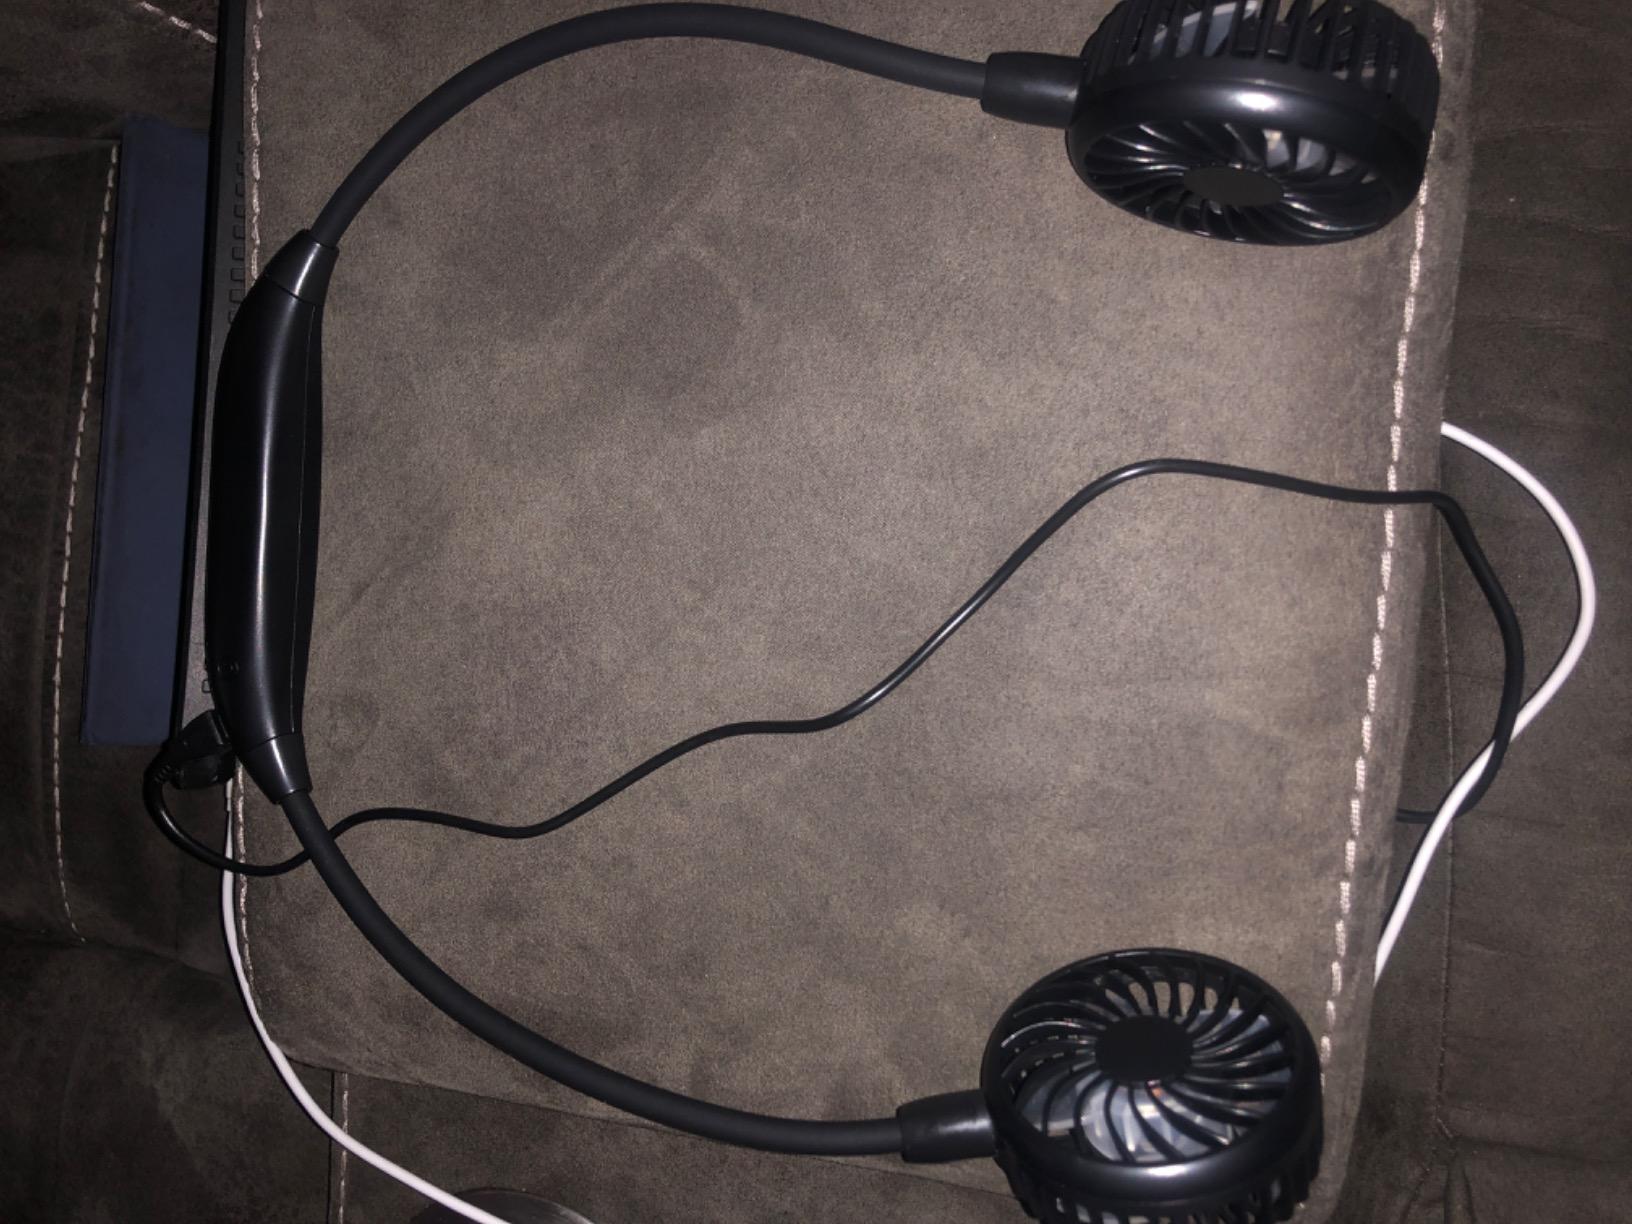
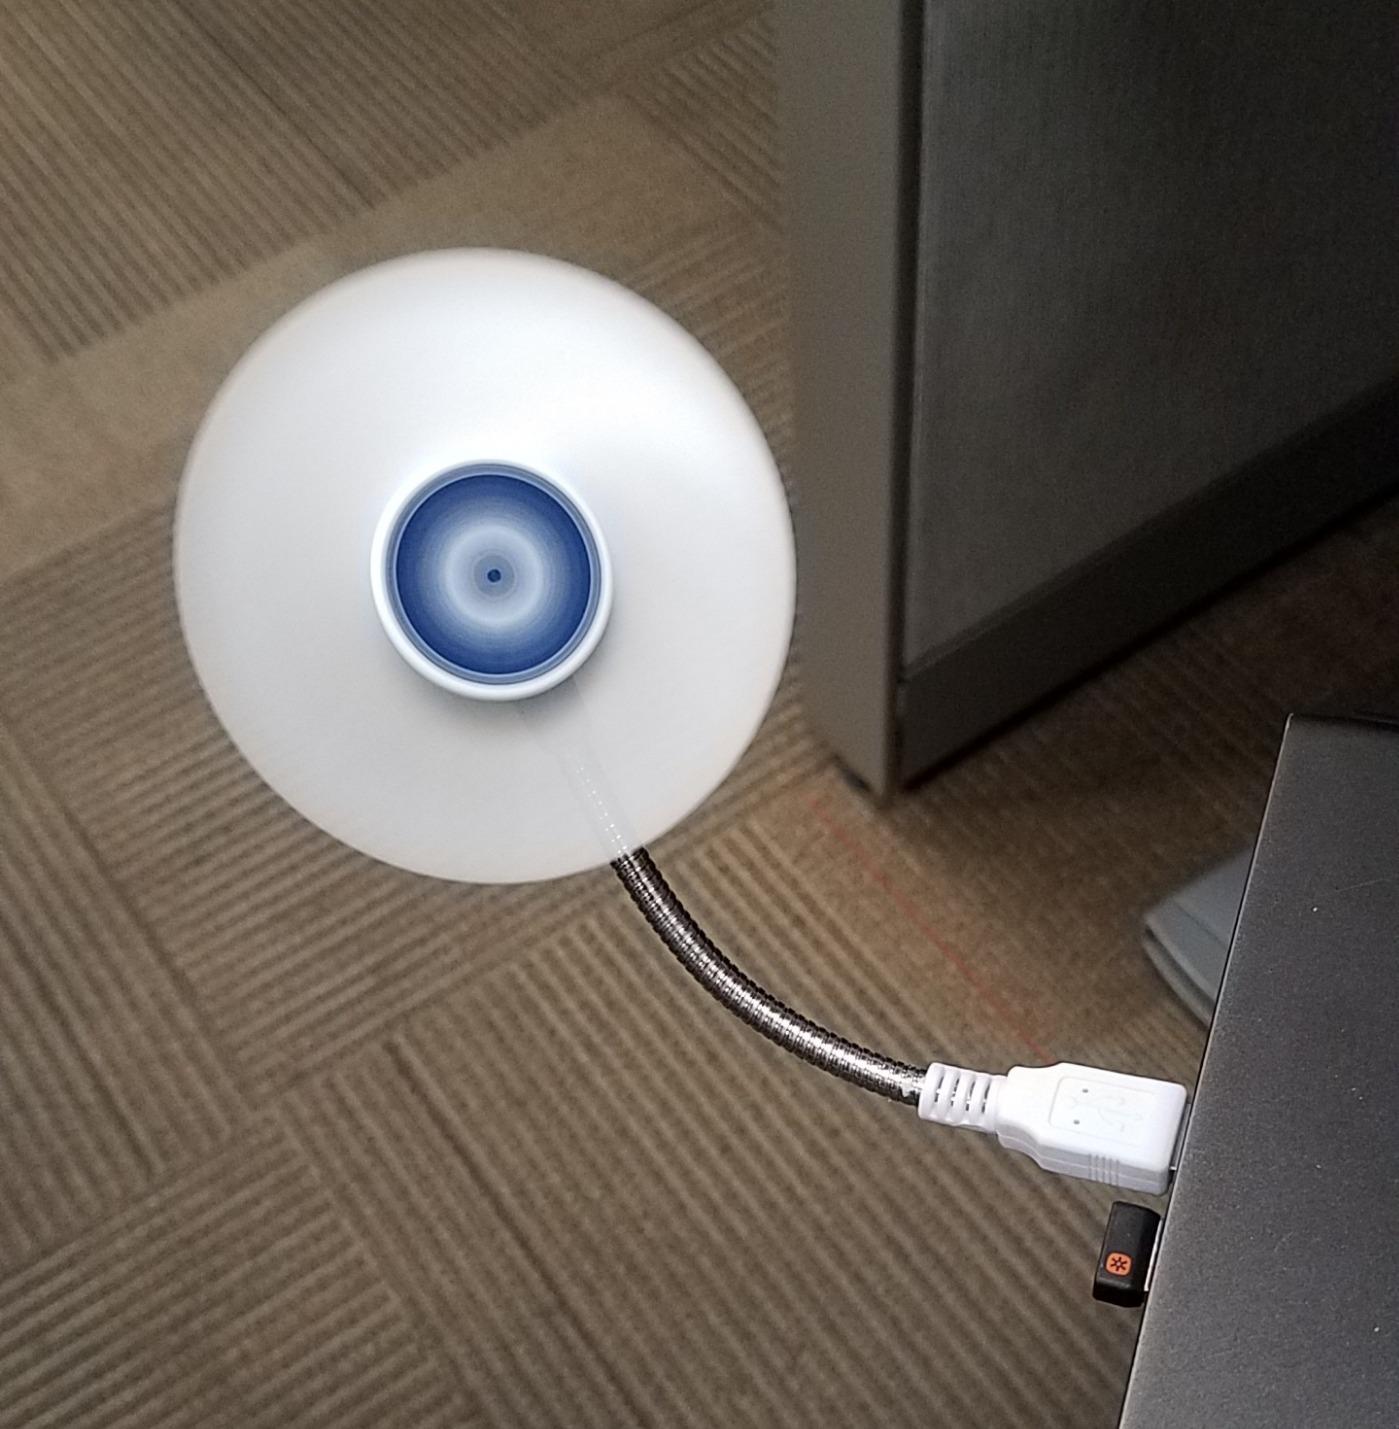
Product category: fan
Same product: no